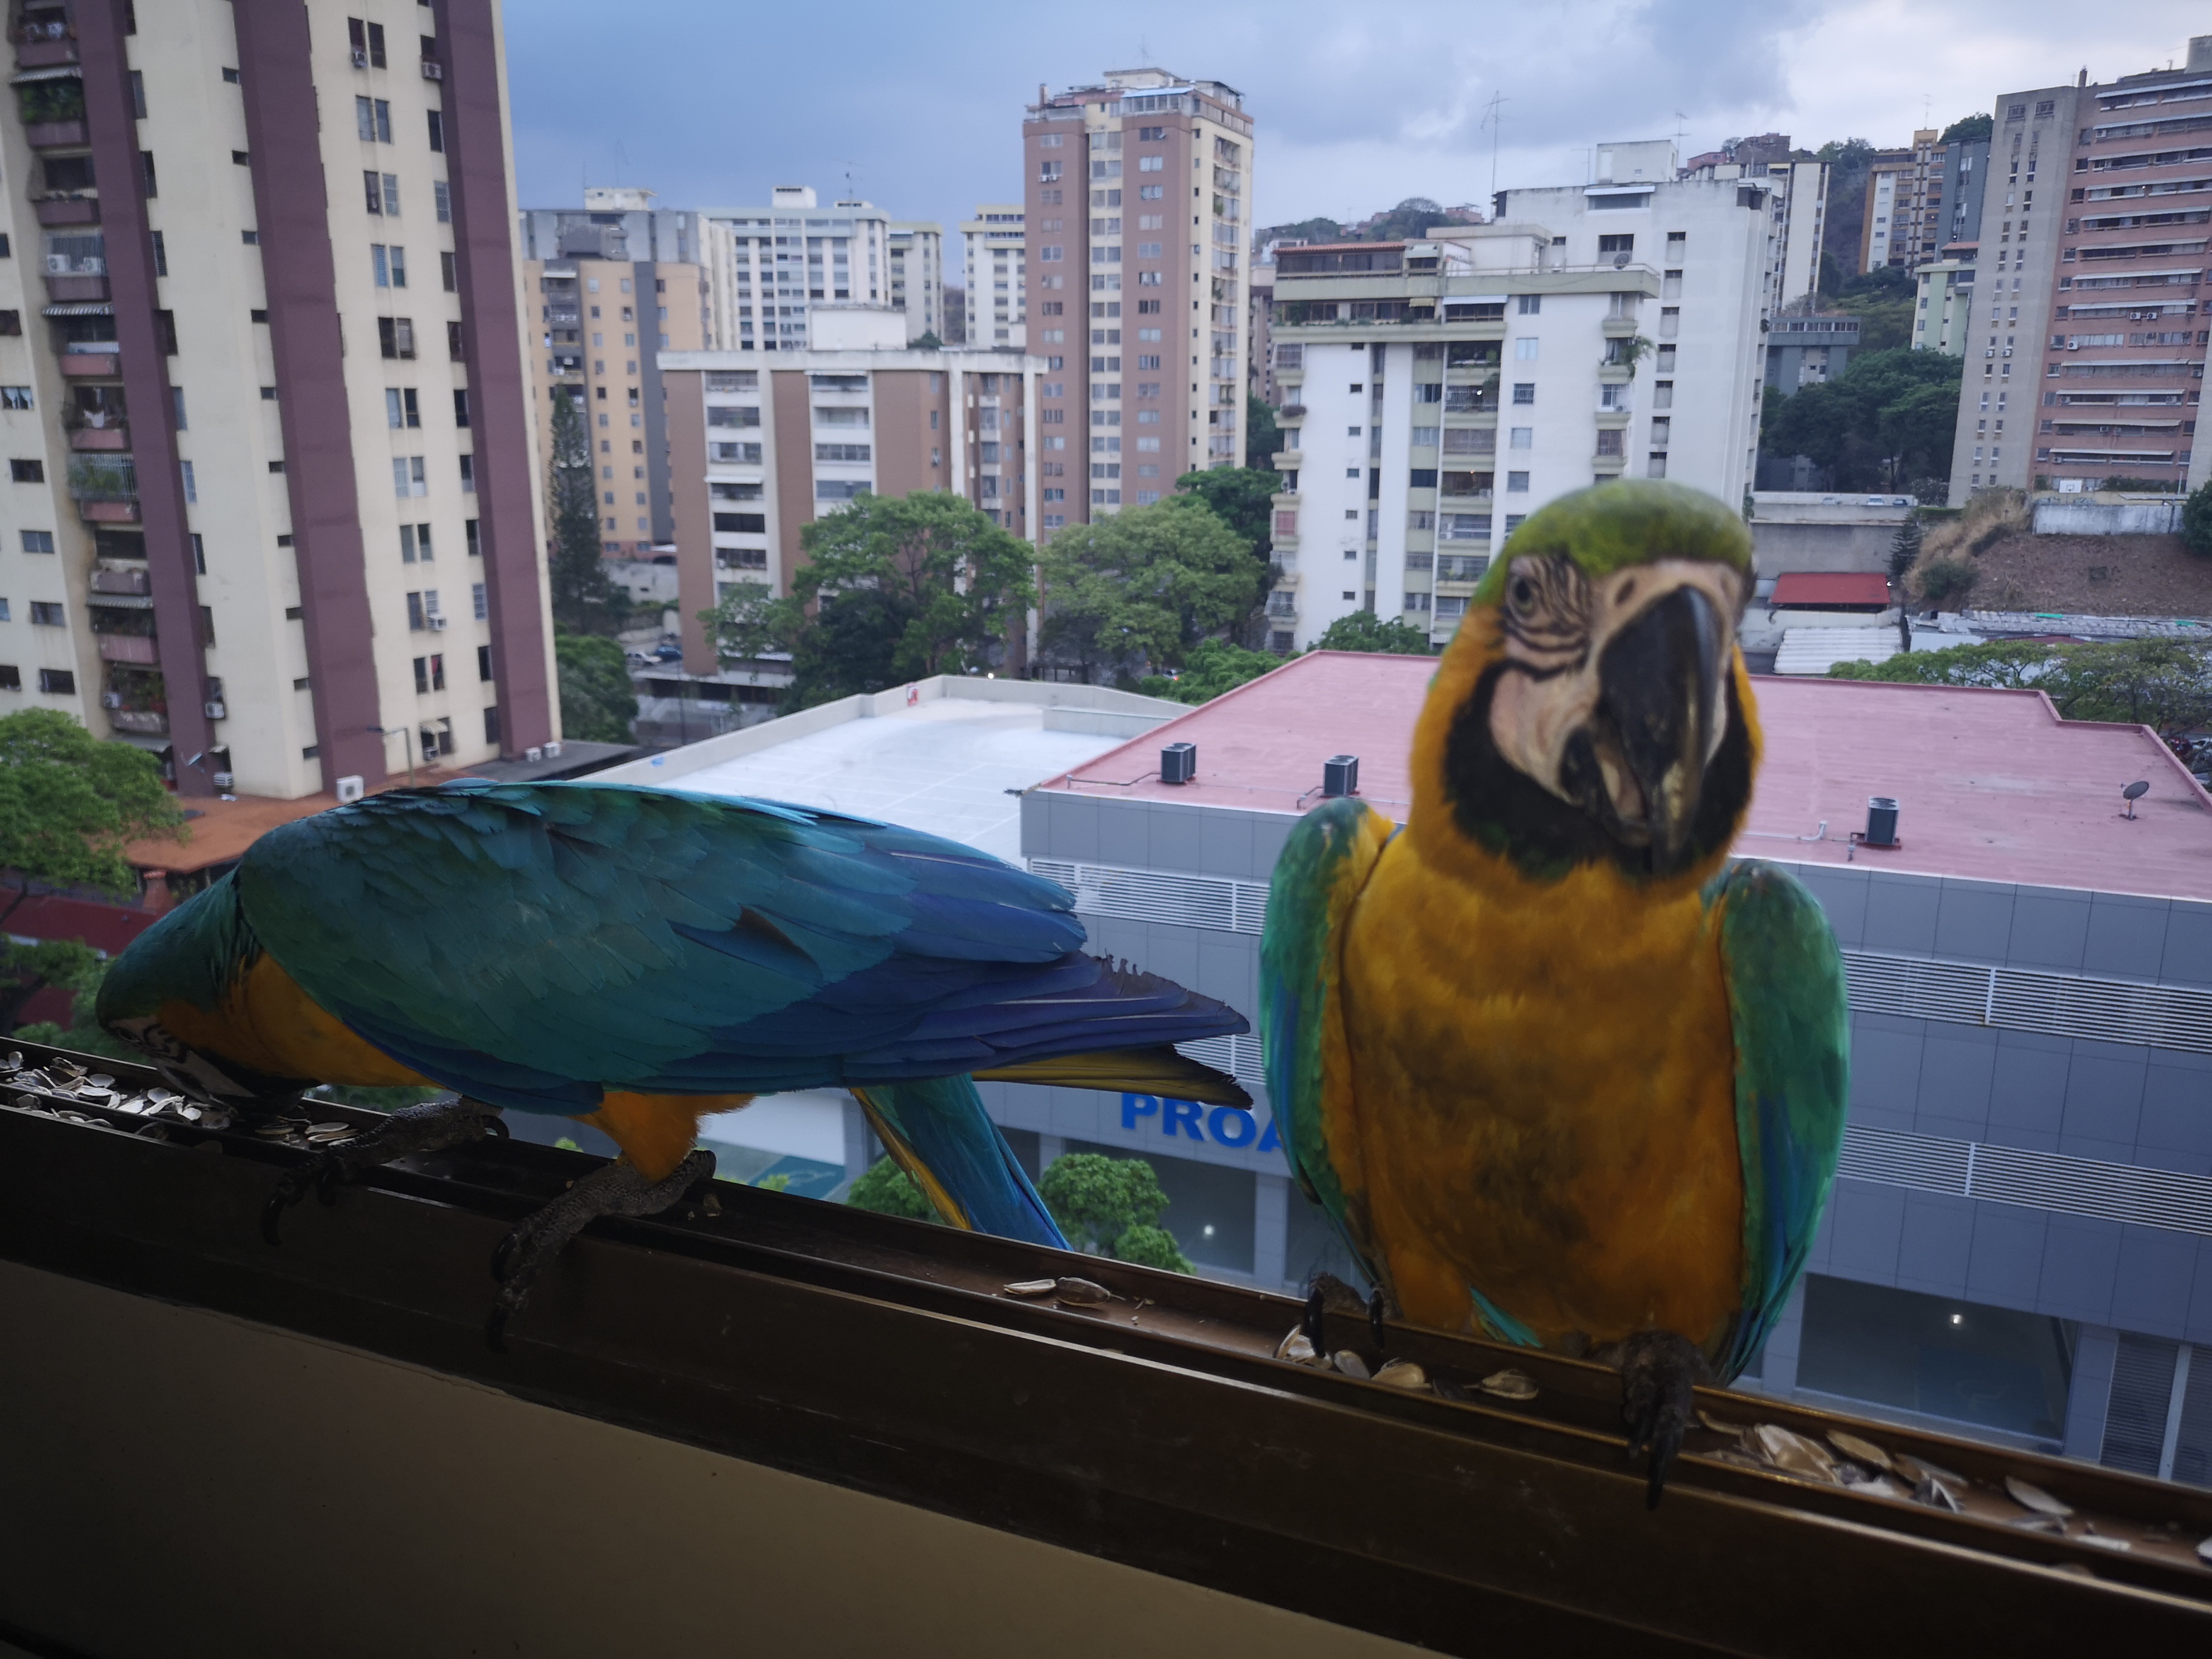
bird, macaw, parrot, beak, budgie, parakeet, lovebird, wing, adaptation, feather